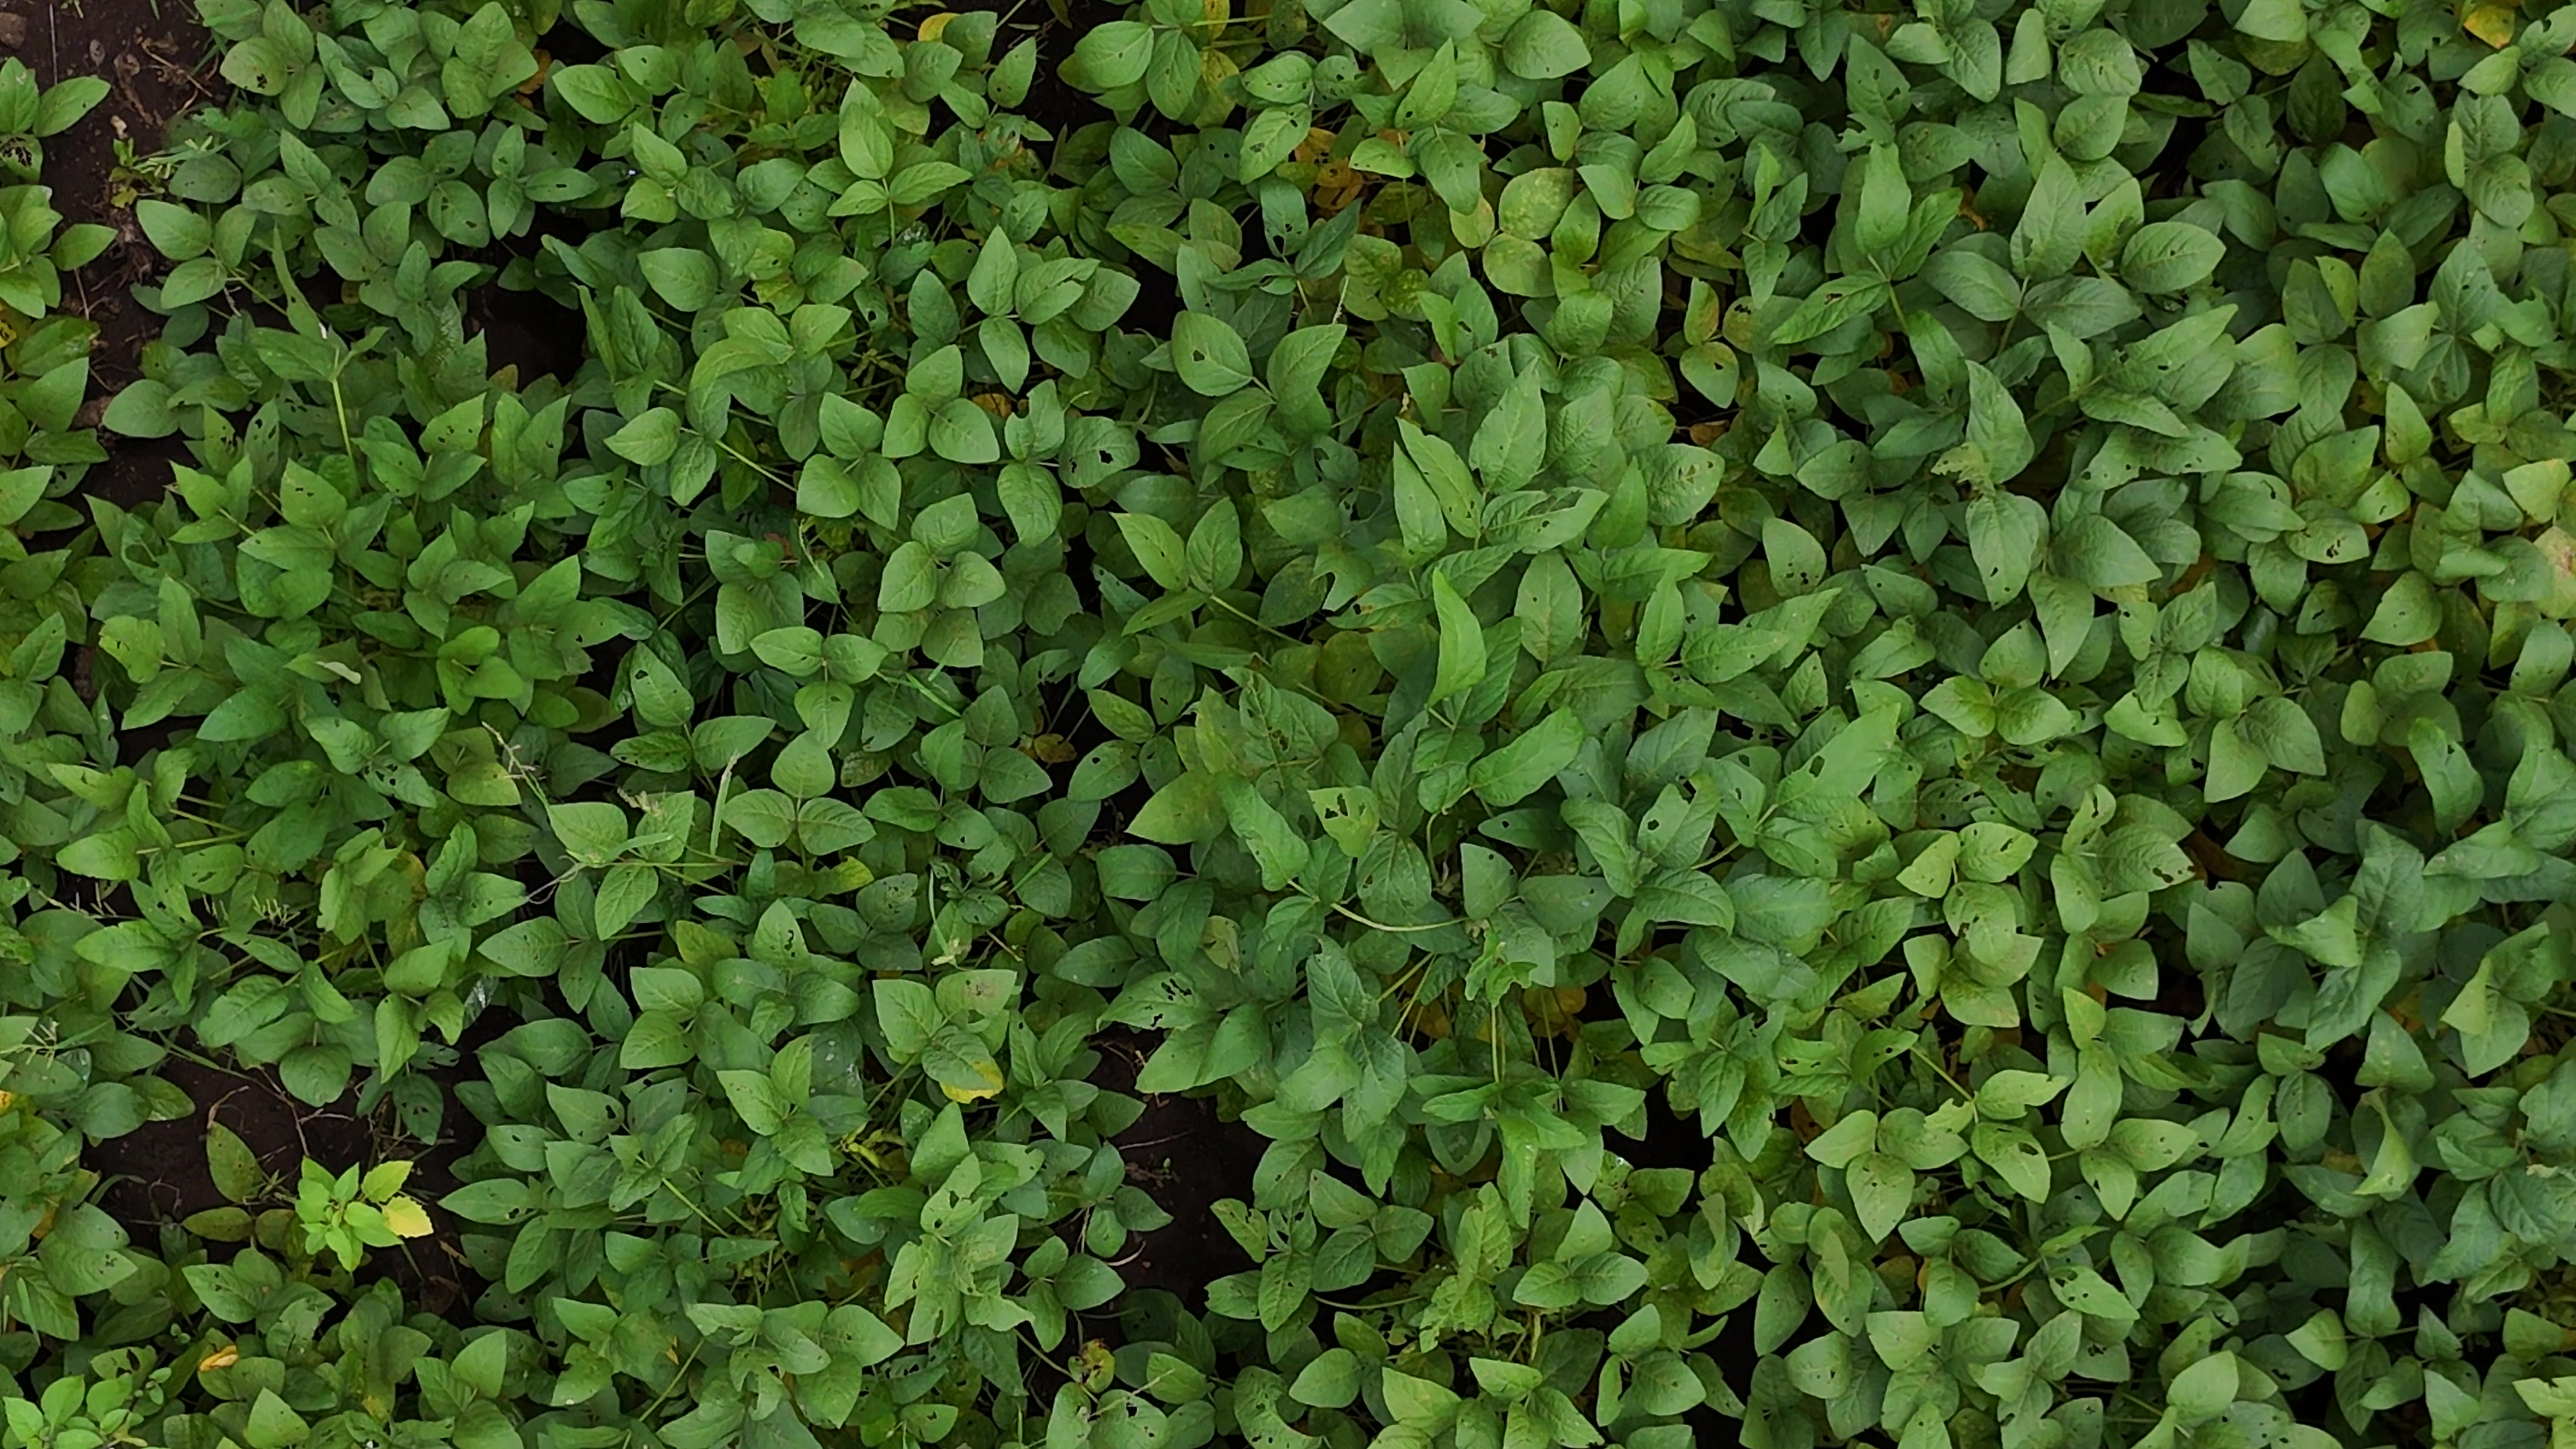
Label: Mosaic